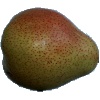
Label: Pear Forelle 1